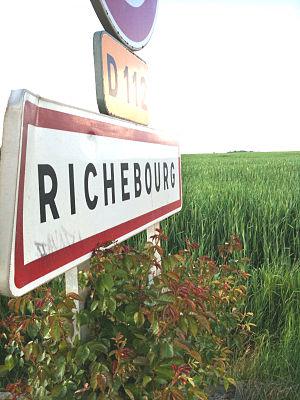
Panneau d'entrée de Richebourg (Yvelines, France) Français
Richebourg est une commune française située dans le département des Yvelines en région Île-de-France.